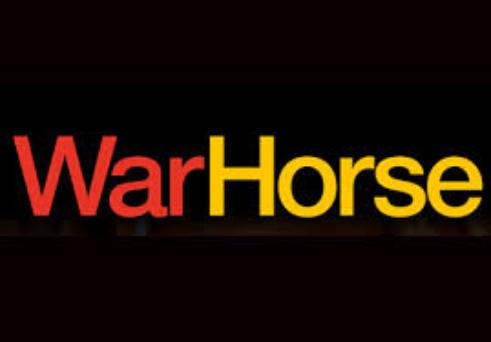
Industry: Leisure